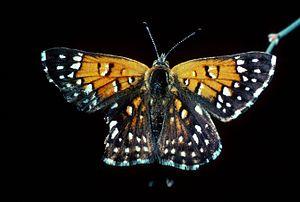
Le Mormon est un insecte lépidoptère appartenant à la famille des Riodinidae et au genre Apodemia.